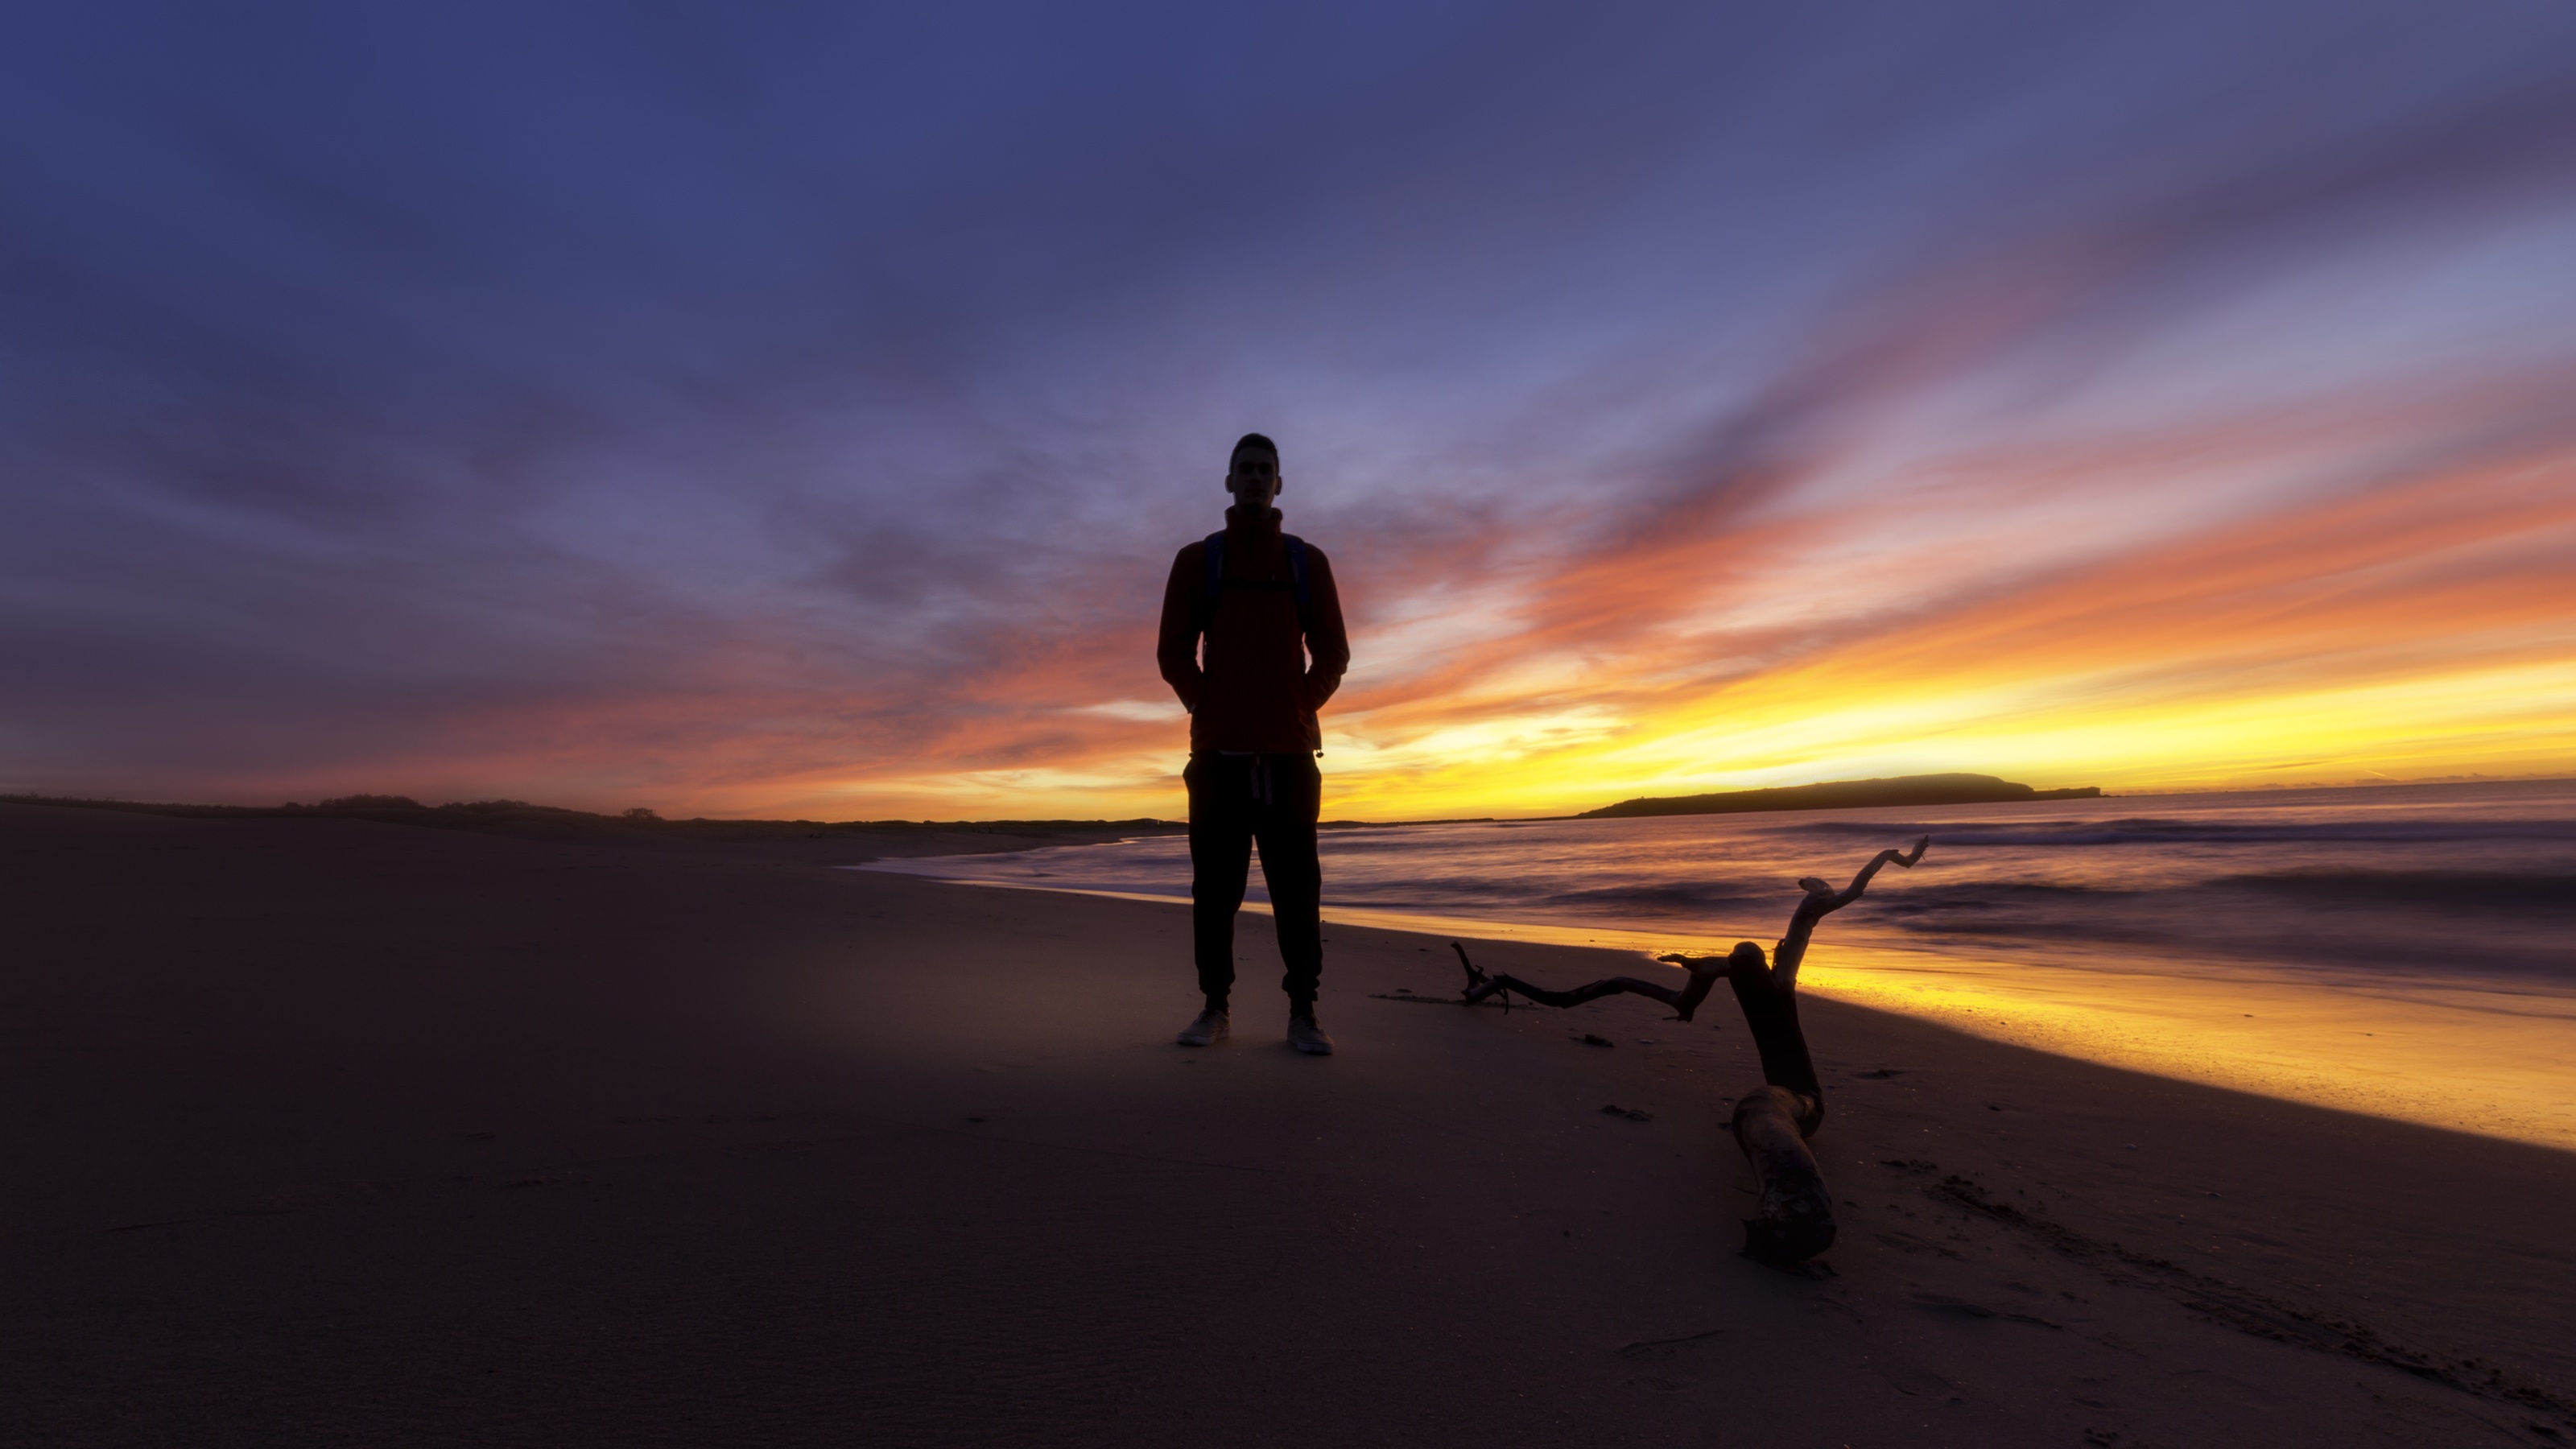
beach, landscape, sea, coast, water, sand, ocean, horizon, silhouette, person, light, cloud, sky, sun, sunrise, sunset, sunlight, morning, dawn, dusk, evening, seashore, outdoors, backlit